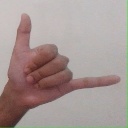
अक्षर: द